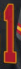
Number: 1